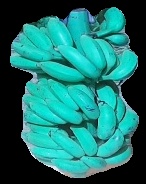
Variety: elakki-bale
Grade: grade3